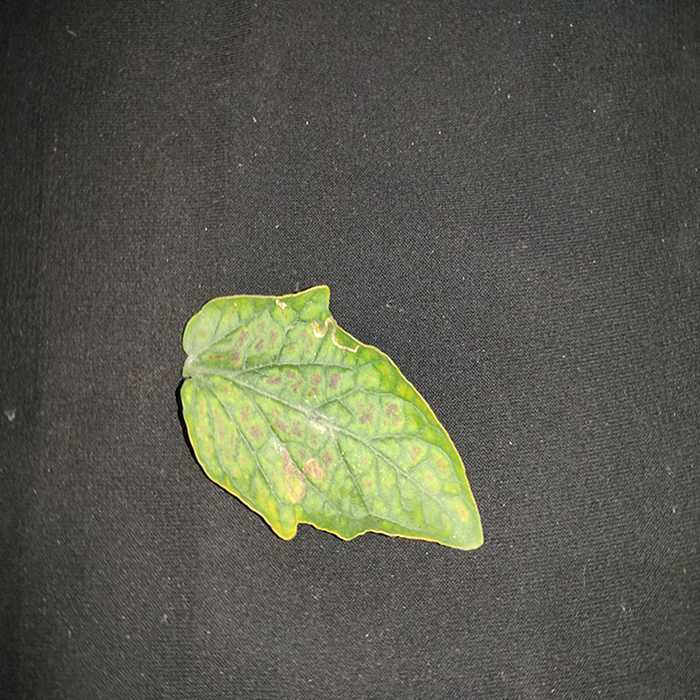
Plant: Tomato
Label: Tomato spotted wilt